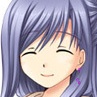
Portrait style: Anime Portrait